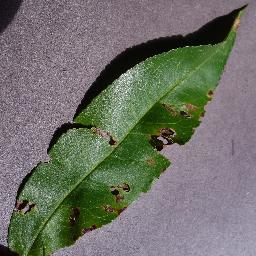
Label: Peach___Bacterial_spot